Jacques Bergeret

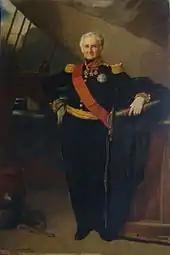
Portrait de l'amiral Bergeret.

Jacques Bergeret (Bayonne, 15 May 1771 - Paris, 26 August 1857) was a French naval officer and admiral.